Abune Mathias

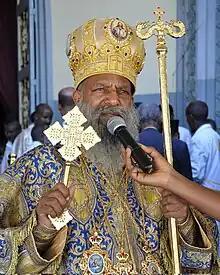
Mathias in 2021

Abune Mathias (born Teklemariam Asrat; 5 January 1941) is the sixth and current Patriarch of the Ethiopian Orthodox Tewahedo Church since 2013. His full title is "His Holiness Abune Mathias I, Sixth Patriarch and Catholicos of Ethiopia, Archbishop of Axum and Ichege of the See of Saint Taklehaimanot".